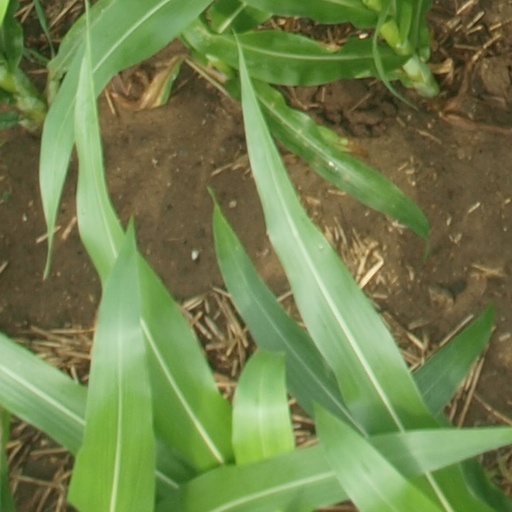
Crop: maize; corn